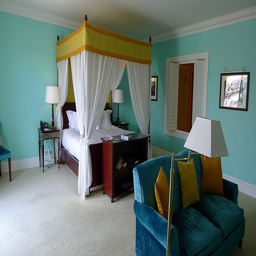
a big bed sits in a room along with a couch
A four poster bed in a bedroom with a couch.
A bed room with white curtains surrounding the bed and a blue couch at the front of the room.
A beautifully decorated bedroom with a canopy bed.
A bedroom with a extravagant bed and a nice couch